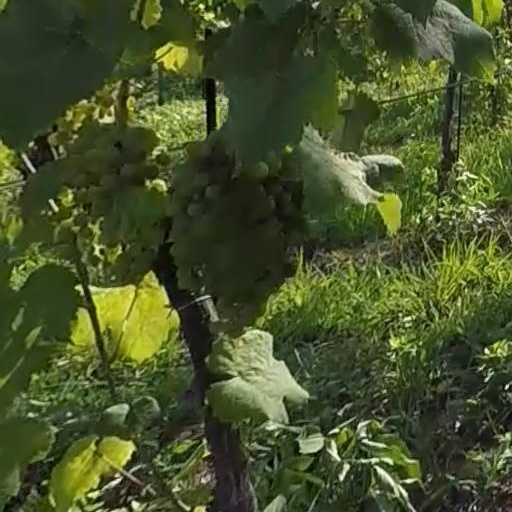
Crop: grape